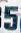
Number: 5